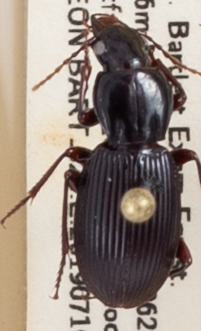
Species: Pterostichus tristis
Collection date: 2019-07-10
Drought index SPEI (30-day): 0.334
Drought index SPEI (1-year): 1.28
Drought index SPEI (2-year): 0.664